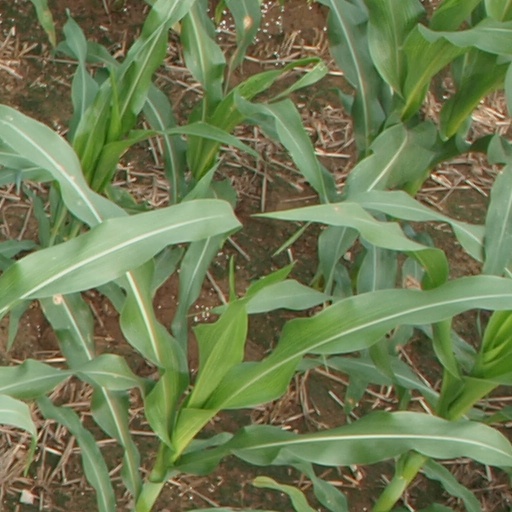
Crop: maize; corn